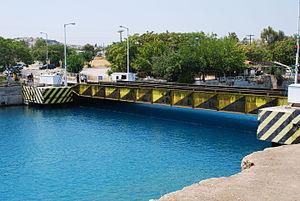
Le canal de Corinthe en Grèce en juillet 2009.
Cette liste de ponts de Grèce a pour vocation de présenter une liste de ponts remarquables de Grèce, tant par leurs caractéristiques dimensionnelles, que par leur intérêt architectural ou historique.